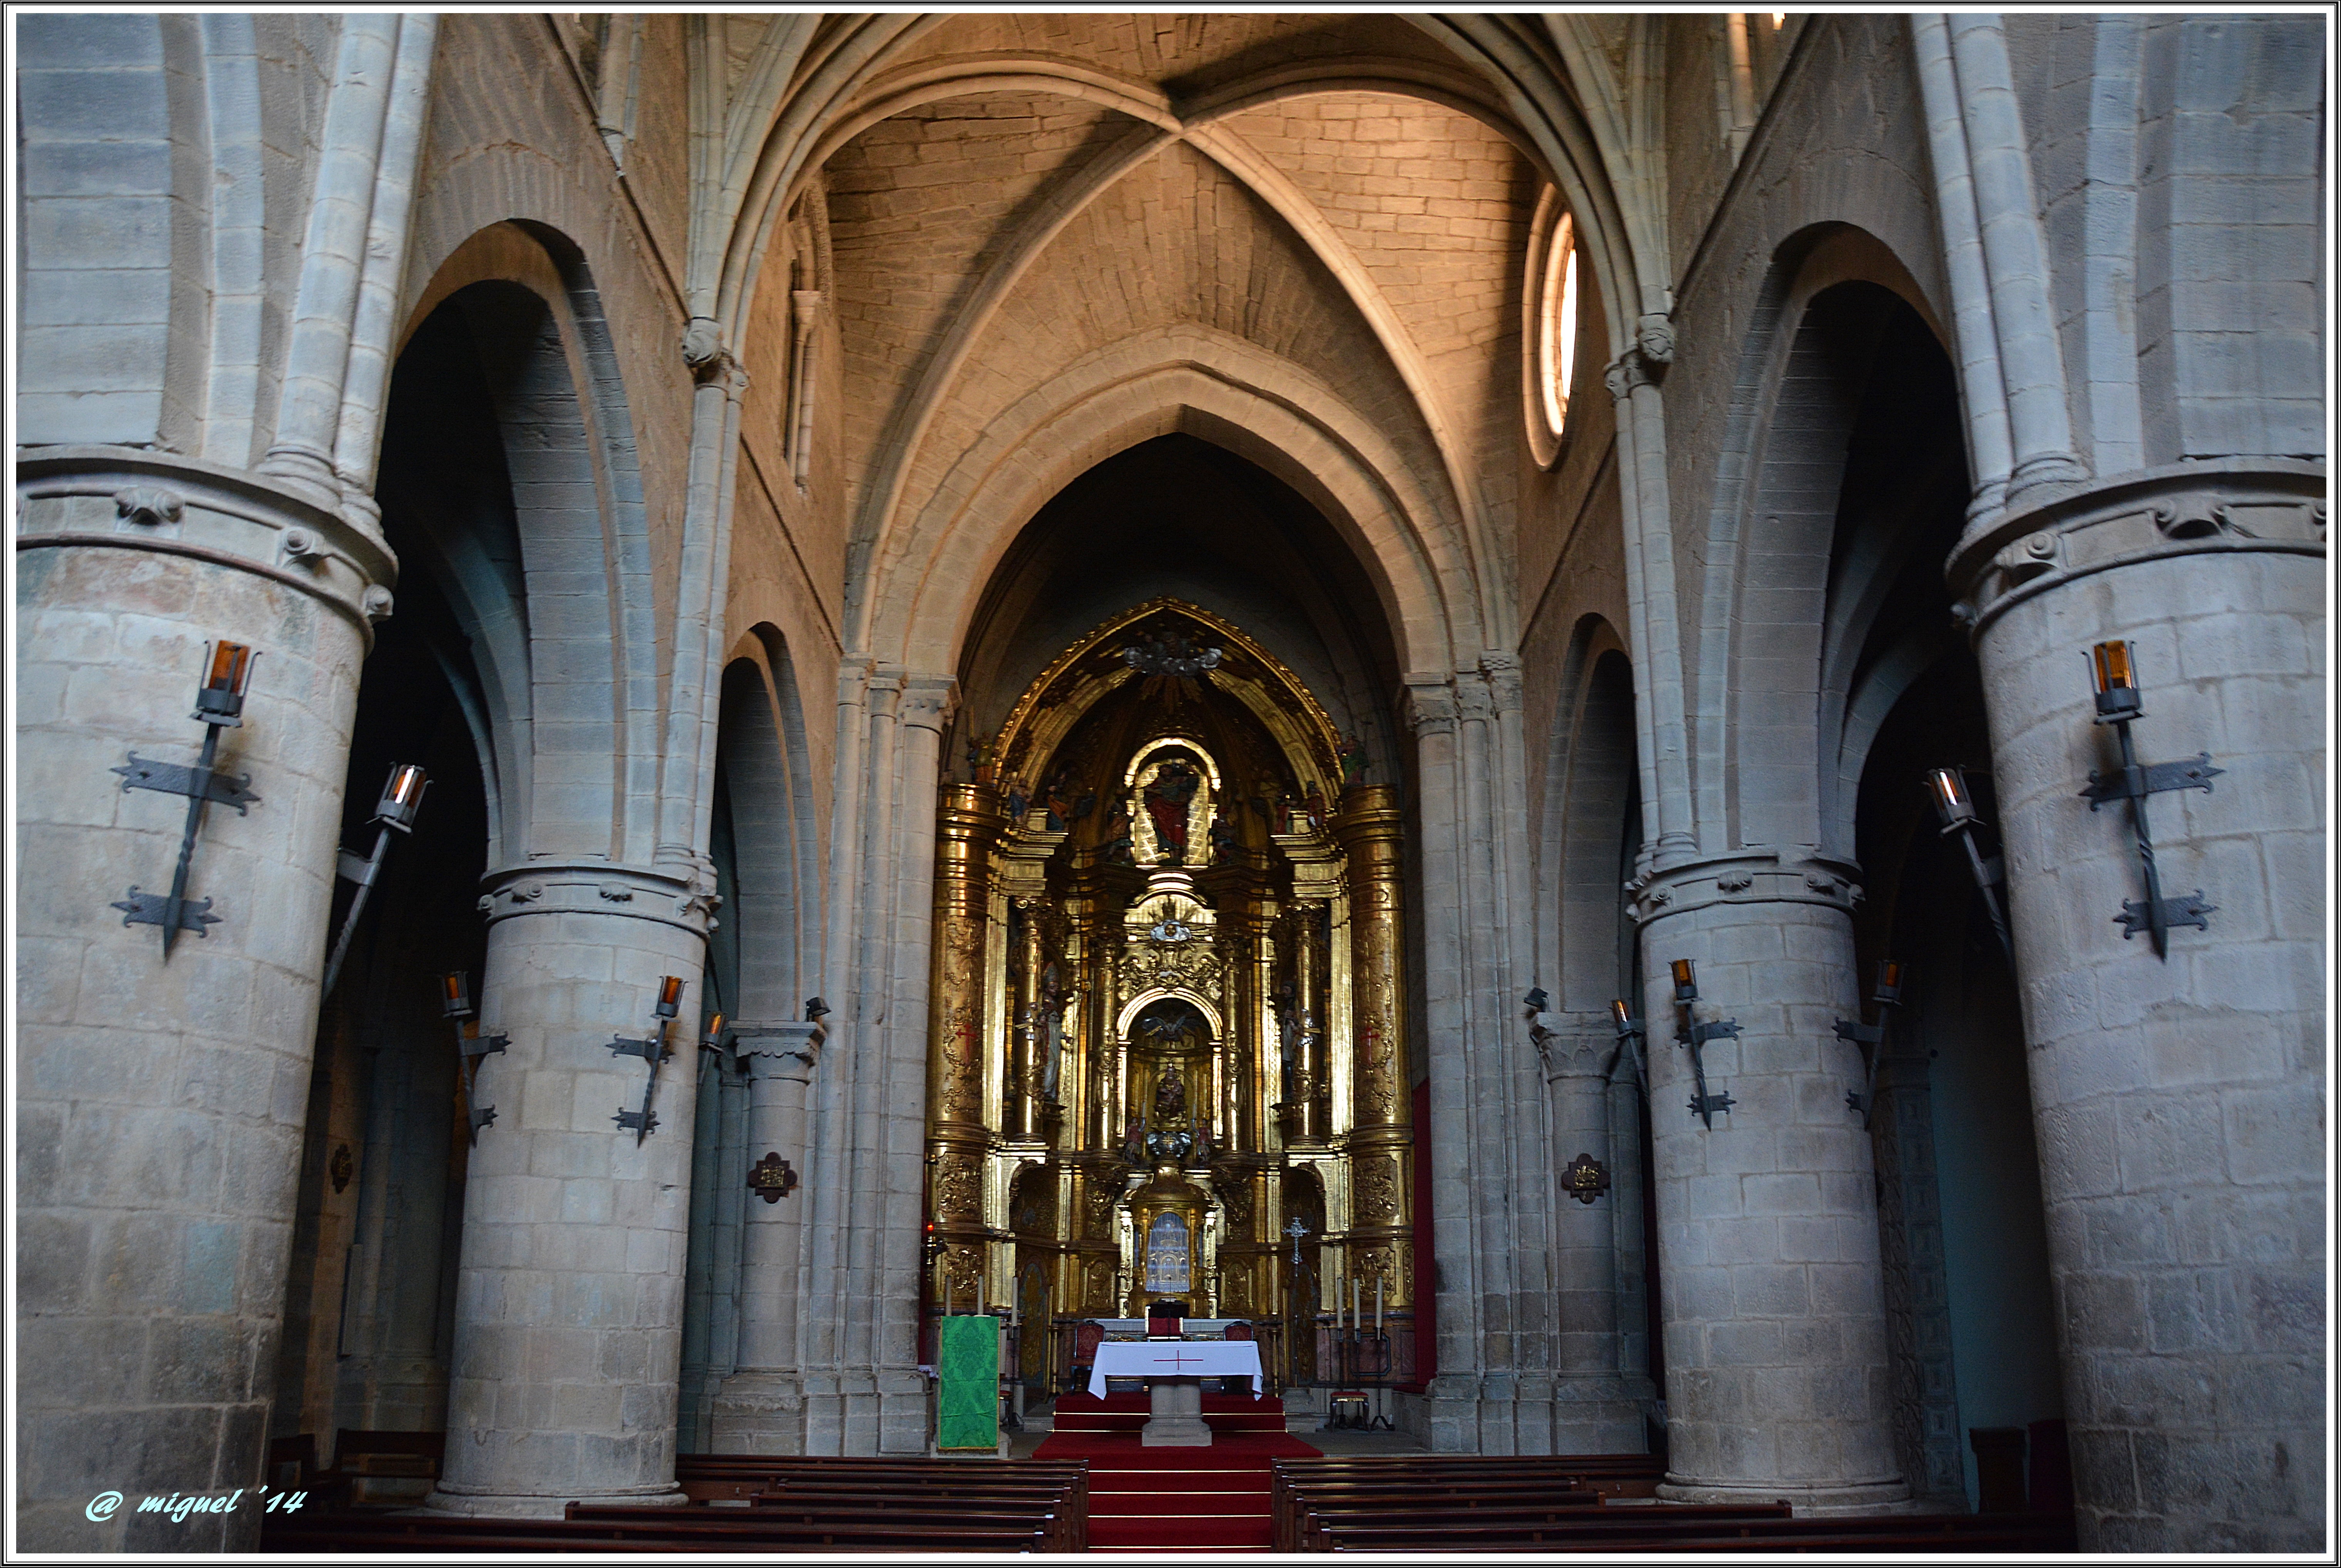
architecture, building, arch, facade, church, cathedral, chapel, place of worship, monastery, symmetry, navarra, sanguesa, iglesiadesantiago, abbey, basilica, gothic architecture